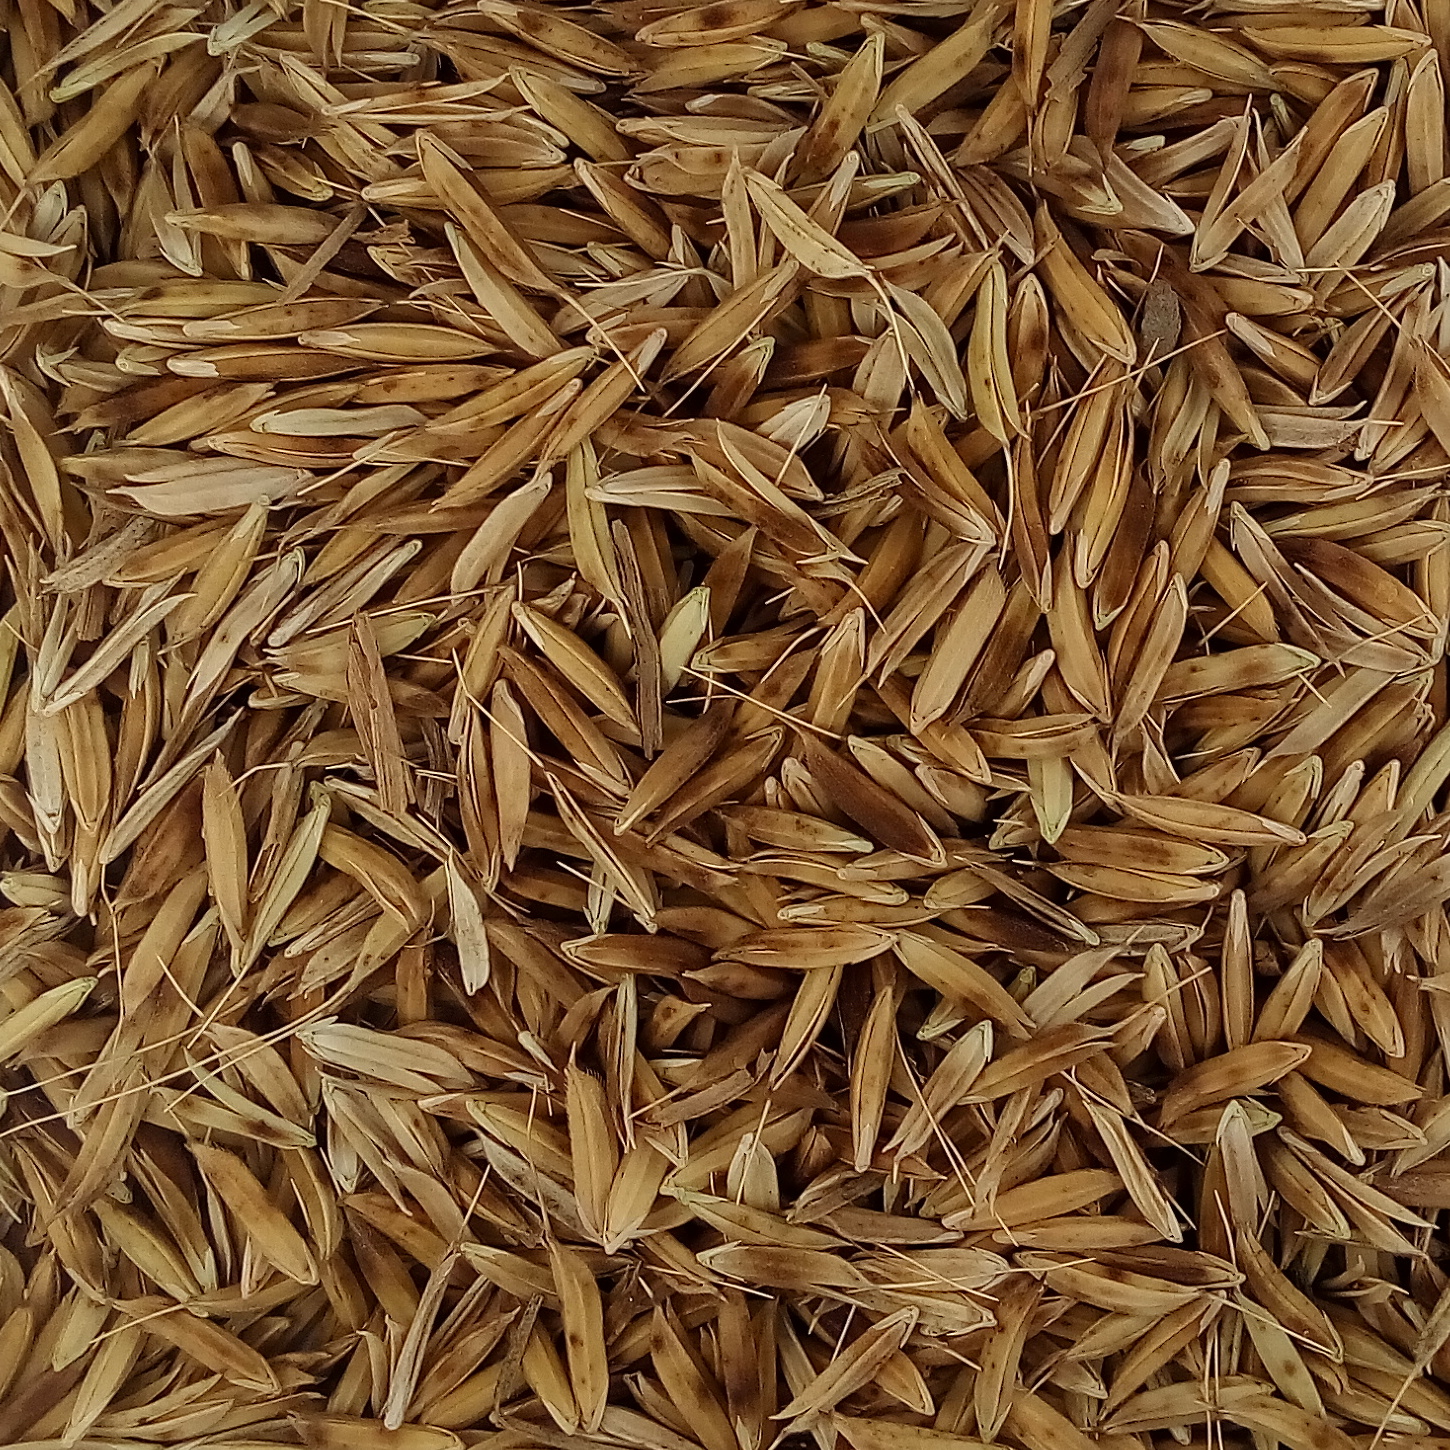
Rice seed variety: DHBT_3